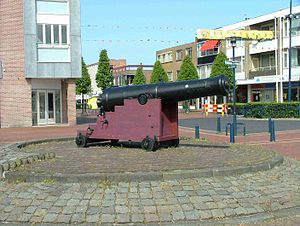
Den Helder
En gammel kanon illustrerer byens tilknytning til forsvaret
Den Helder er en by og kommune beliggende i provinsen Nordholland i Nederlandene. Byen, der har 57.610 indbyggere udgør den nordligste del af provinsen.